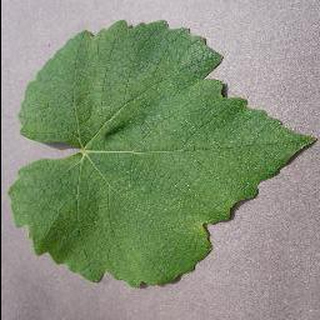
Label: healthy_grape